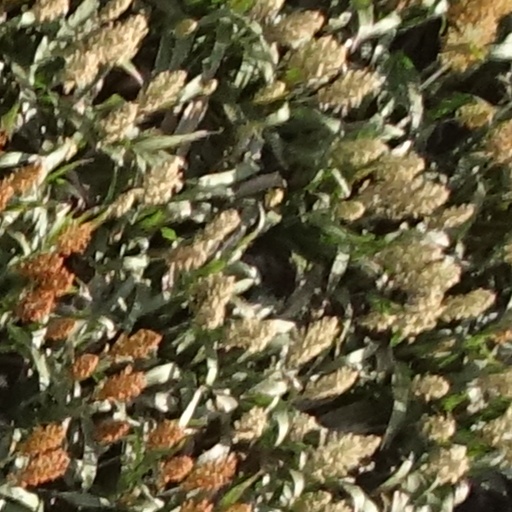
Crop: sorghum